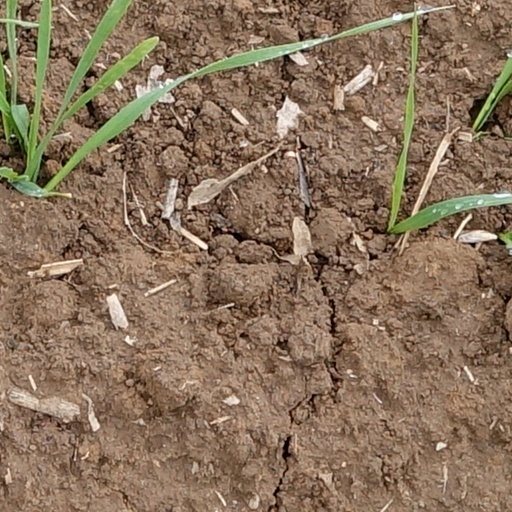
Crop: wheat